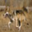
Label: wolf